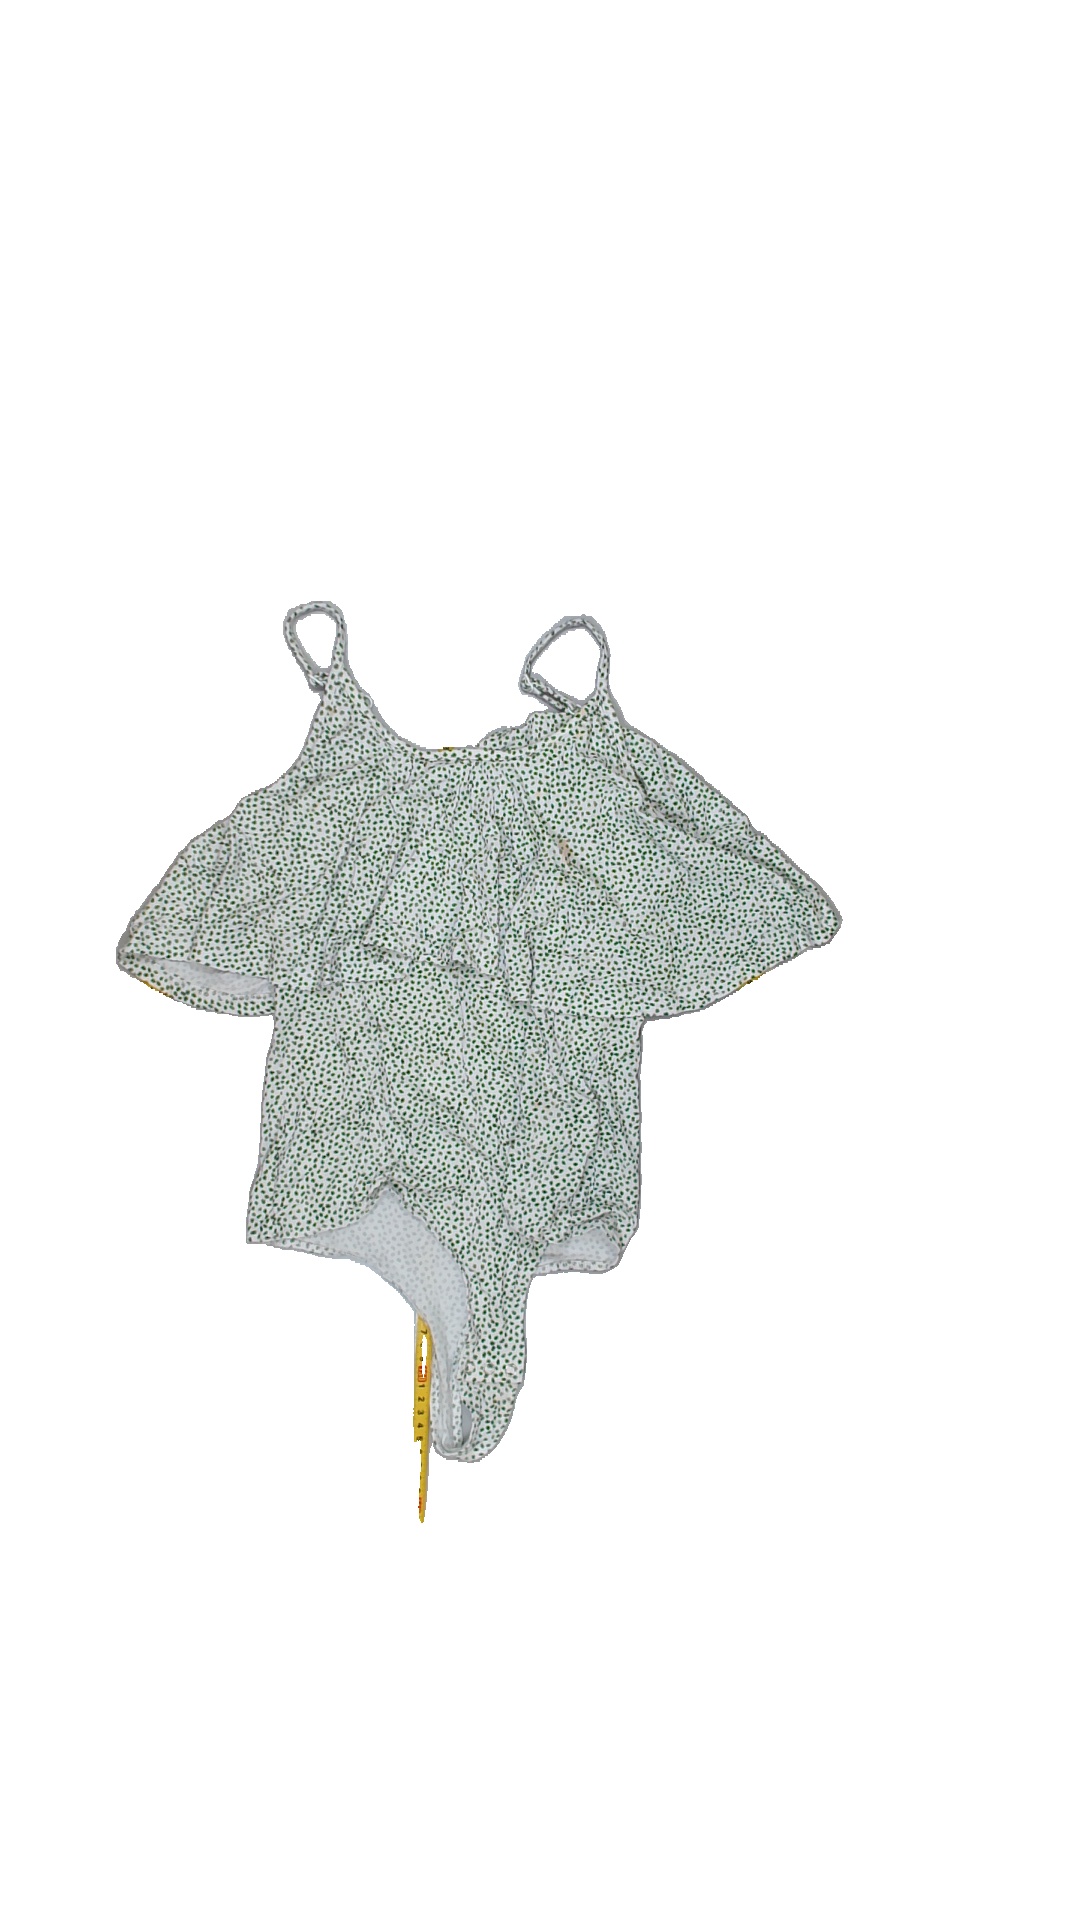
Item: Tank Top (Ladies)
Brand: Cubus
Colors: Multicolor
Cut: Regular, C-collar
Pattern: Dots
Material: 100%viscose
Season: Summer
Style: No trend
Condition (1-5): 3
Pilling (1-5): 4
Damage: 0
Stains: Yes
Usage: Export
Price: <50